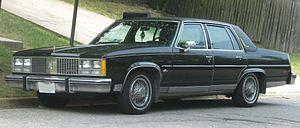
L'Oldsmobile 98 est une automobile du constructeur américain Oldsmobile. Elle est produite de 1941 à 1996 à travers huit générations différentes. C'est une des rares voitures à avoir porté presque toujours des jupes d'ailes.